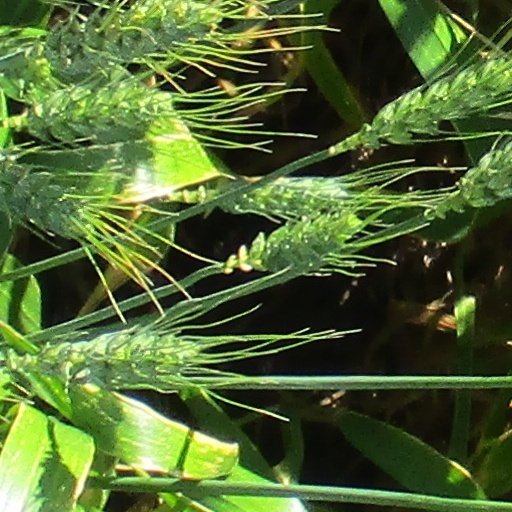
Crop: wheat